Topeng dances

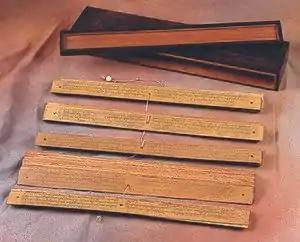
"Topeng dance" is mentioned in the Kakawin Nagarakertagama in a palm-leaf manuscript called Lontar that was written by Mpu Prapanca in 1365 AD. A collection of the National Library of Indonesia in Jakarta

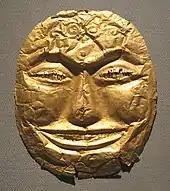
A 14th-century Majapahit golden mask. A collection of the Metropolitan Museum of Art in New York City.

Indonesian masked dance predates Hindu-Buddhist influences. Native Indonesian tribes still perform traditional masked-dances to represent nature, as the Hudoq dance of the Dayak people of Kalimantan, or to represent ancestor spirits. With the arrival of Hinduism in the archipelago, the "Ramayana" and "Mahabharata" epics began to be performed in masked-dance.